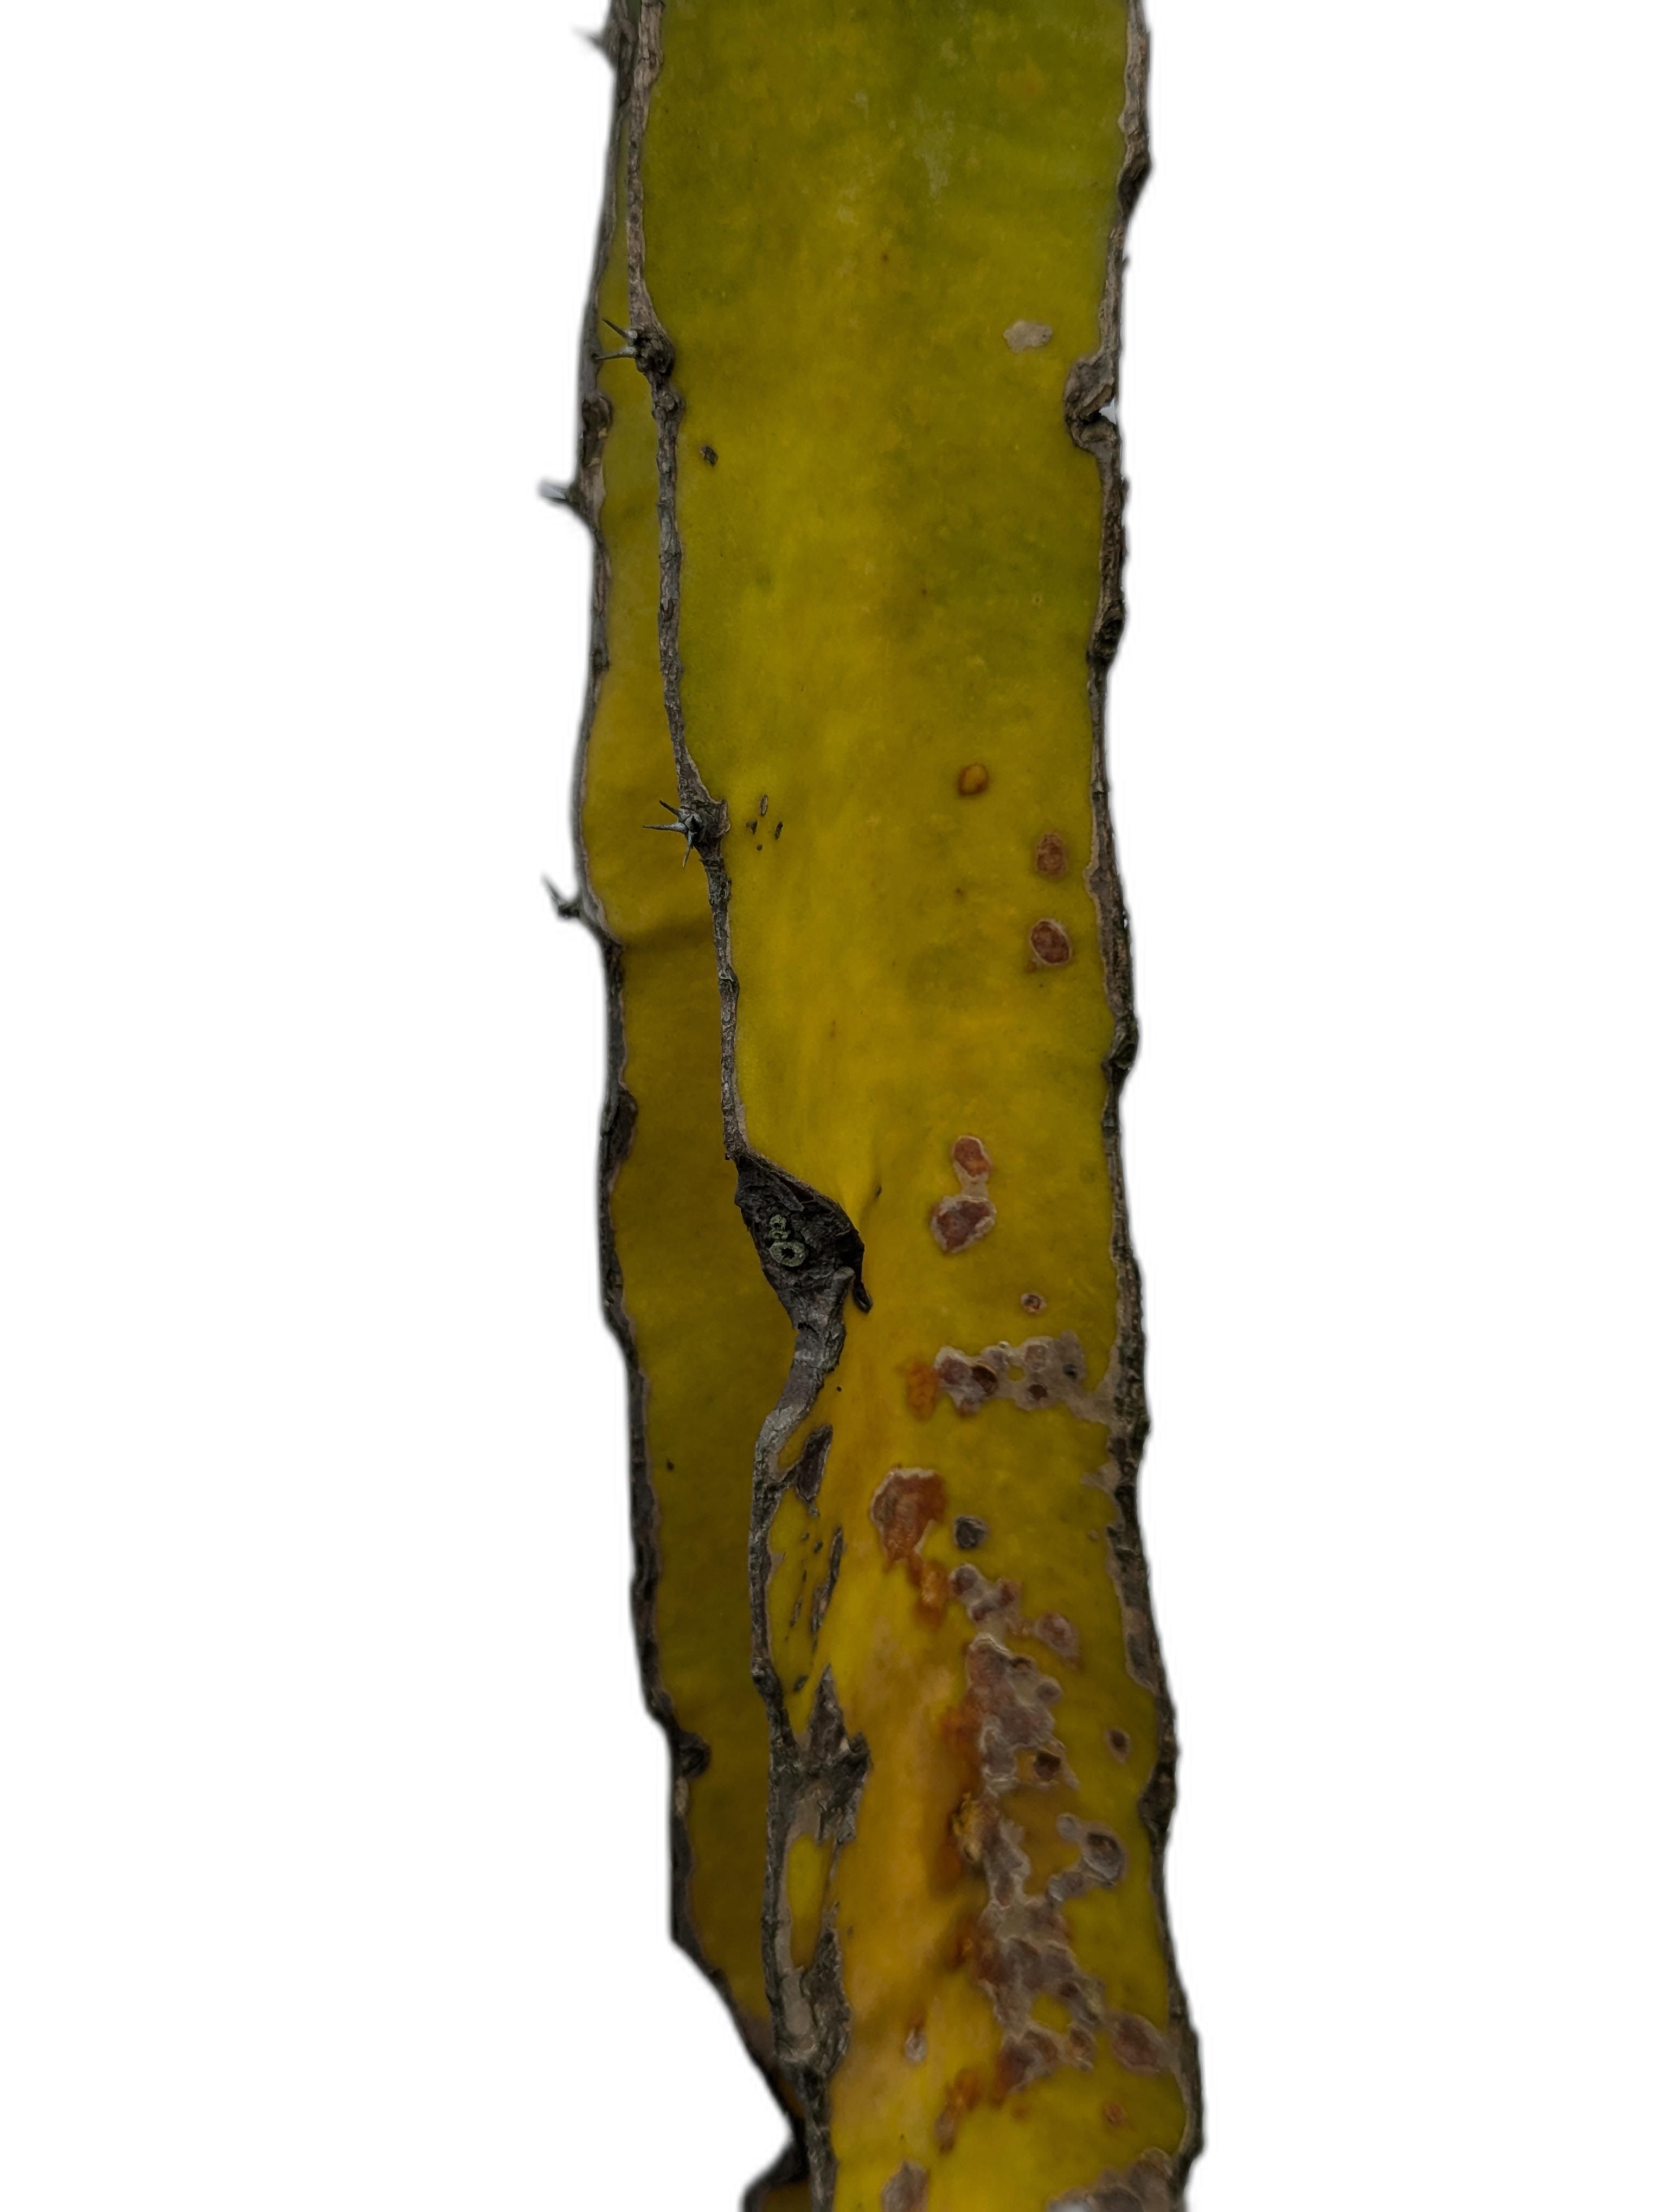
Label: Bad leaf